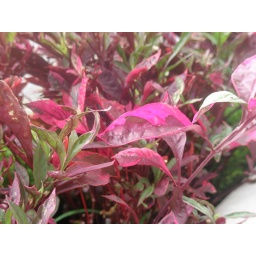
This is a picture of the plants in the plant box of the school's Nanny's waiting area.